Copiale cipher

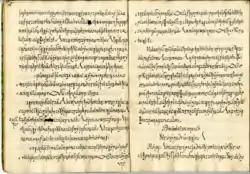
Pages 16–17

The Copiale cipher is an encrypted manuscript consisting of 75,000 handwritten characters filling 105 pages in a bound volume. Undeciphered for more than 260 years, the document was decrypted in 2011 with computer assistance. An international team consisting of Kevin Knight of the University of Southern California Information Sciences Institute and Viterbi School of Engineering, along with Beáta Megyesi and Christiane Schaefer of Uppsala University in Sweden, found the cipher to be an encrypted German text. The manuscript is a homophonic cipher that uses a complex substitution code, including symbols and letters, for its text and spaces.